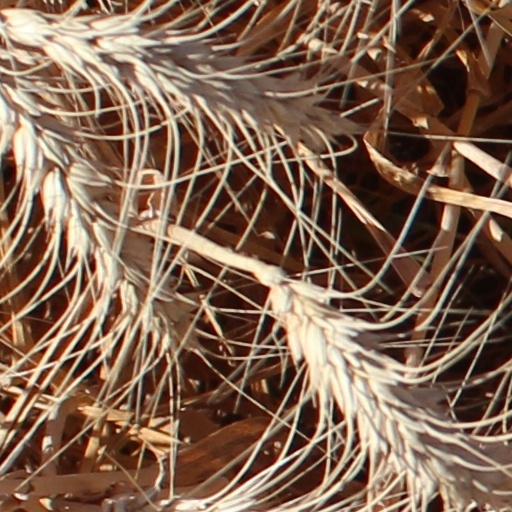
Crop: wheat